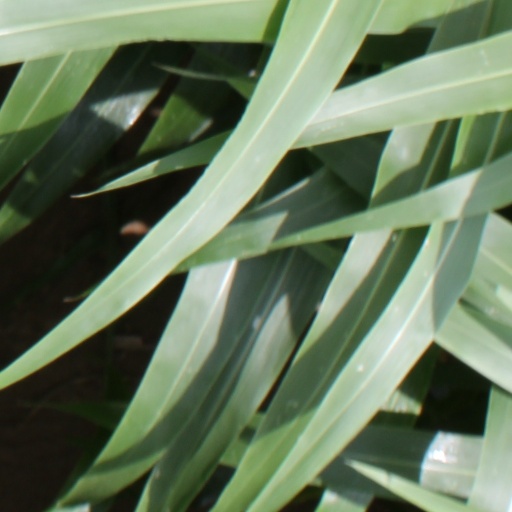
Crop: sorghum